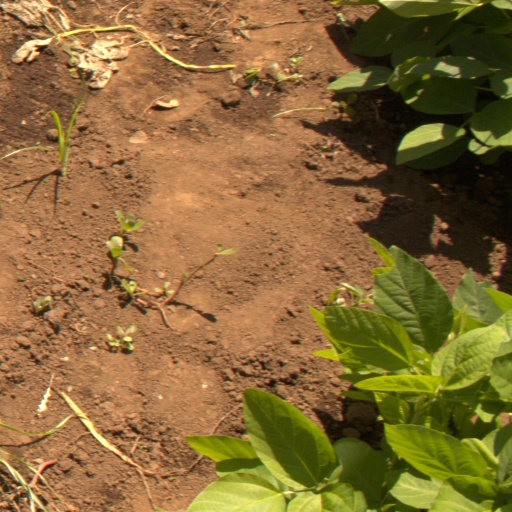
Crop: soybean